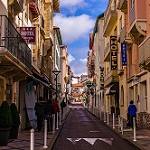
Label: street